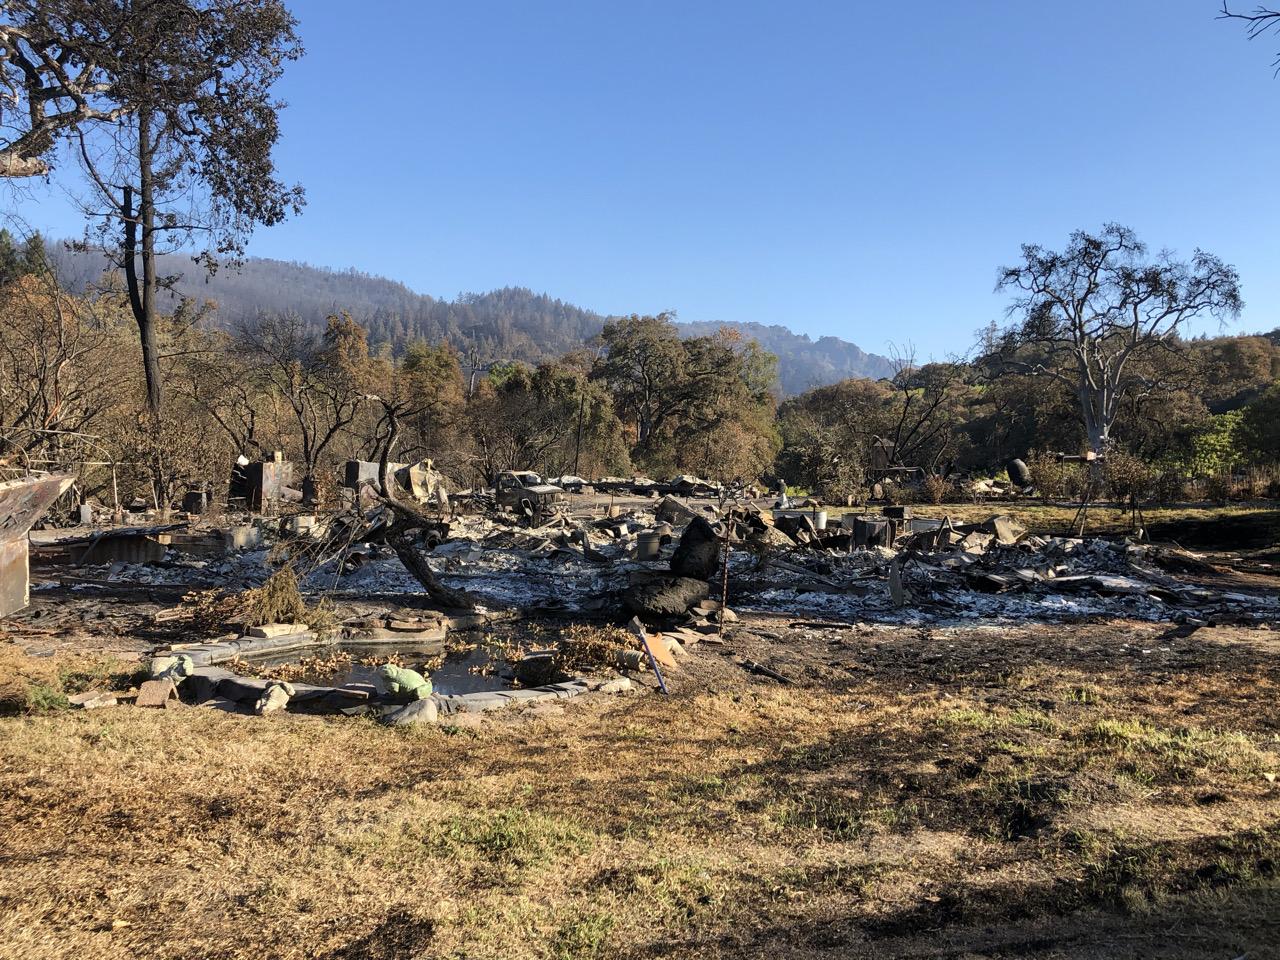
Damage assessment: destroyed